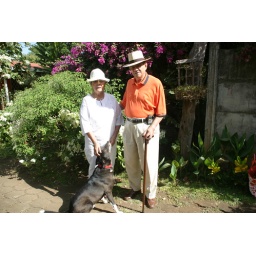
These are my friends outside their home in Managua and the only dog in the world who hates my guts. January 2008.